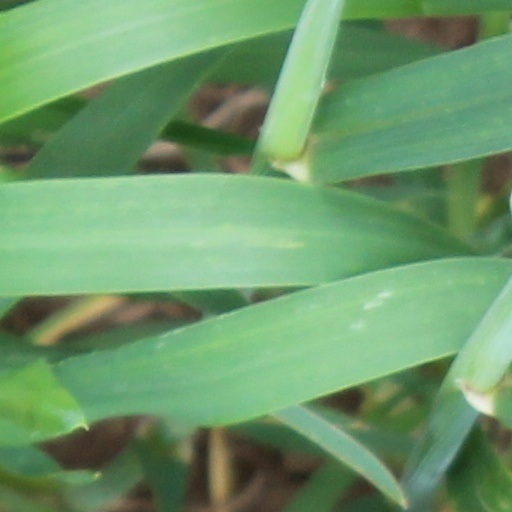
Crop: wheat